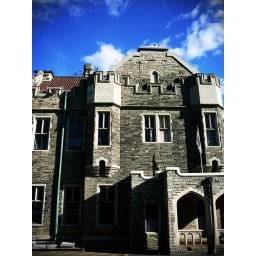
oh blue sky above me